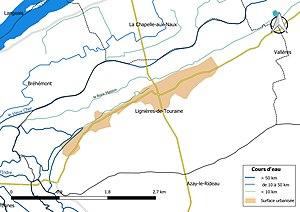
Carte du réseau hydrographique de la commune de fr:Lignières-de-Touraine (France).
Lignières-de-Touraine est une commune française du département d'Indre-et-Loire, en région Centre-Val de Loire.